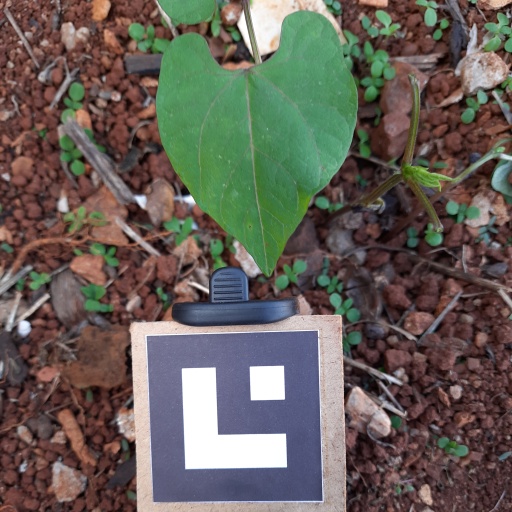
Observations: wavy surface, no eating holes, under shade